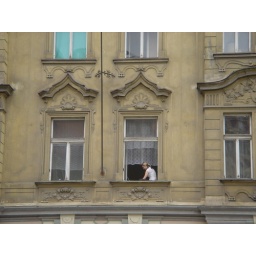
laptop in an ancient window